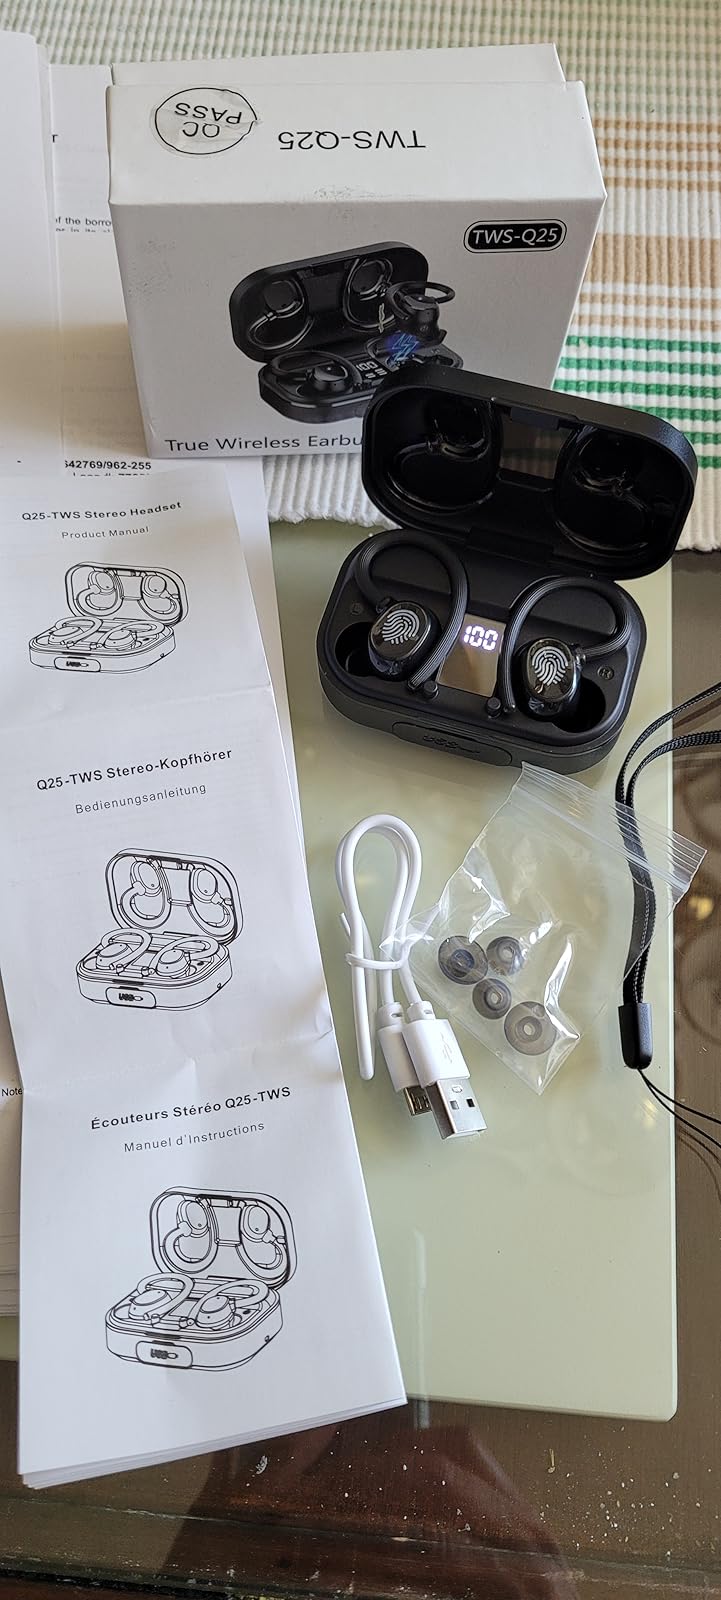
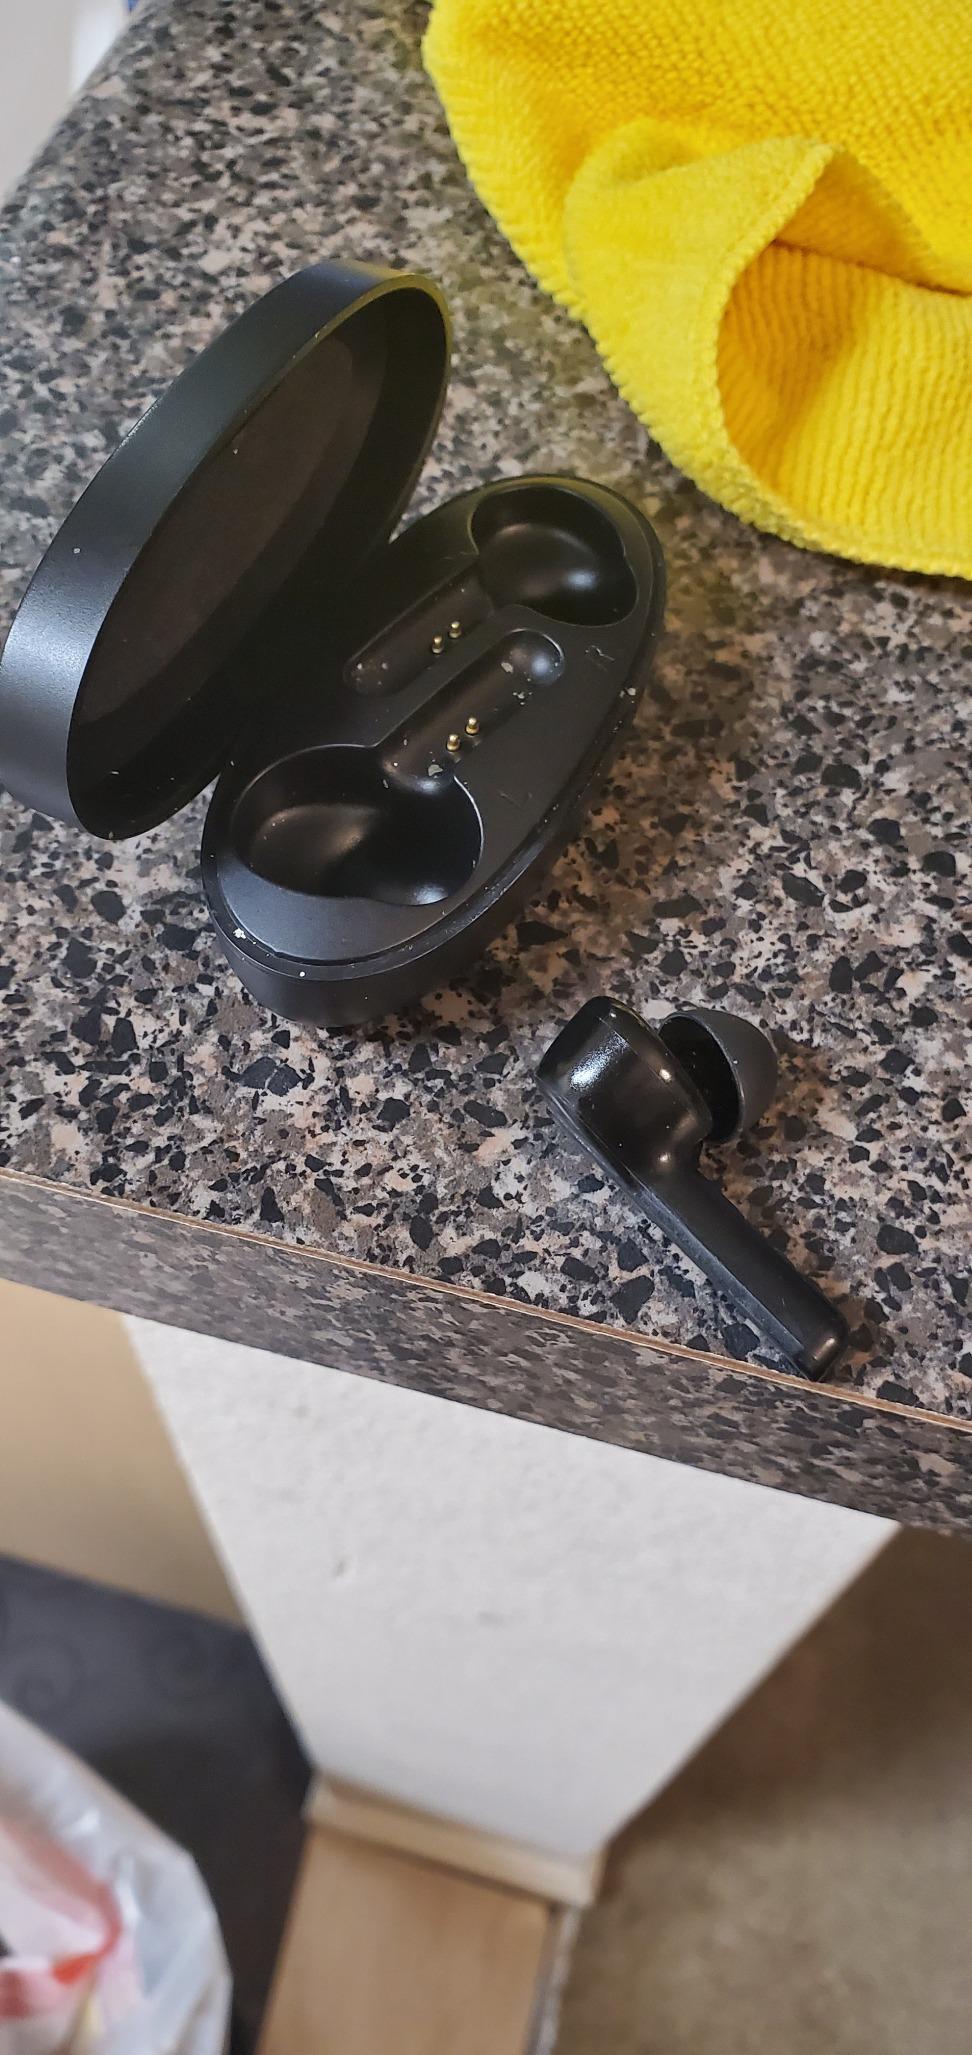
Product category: earbuds
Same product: no